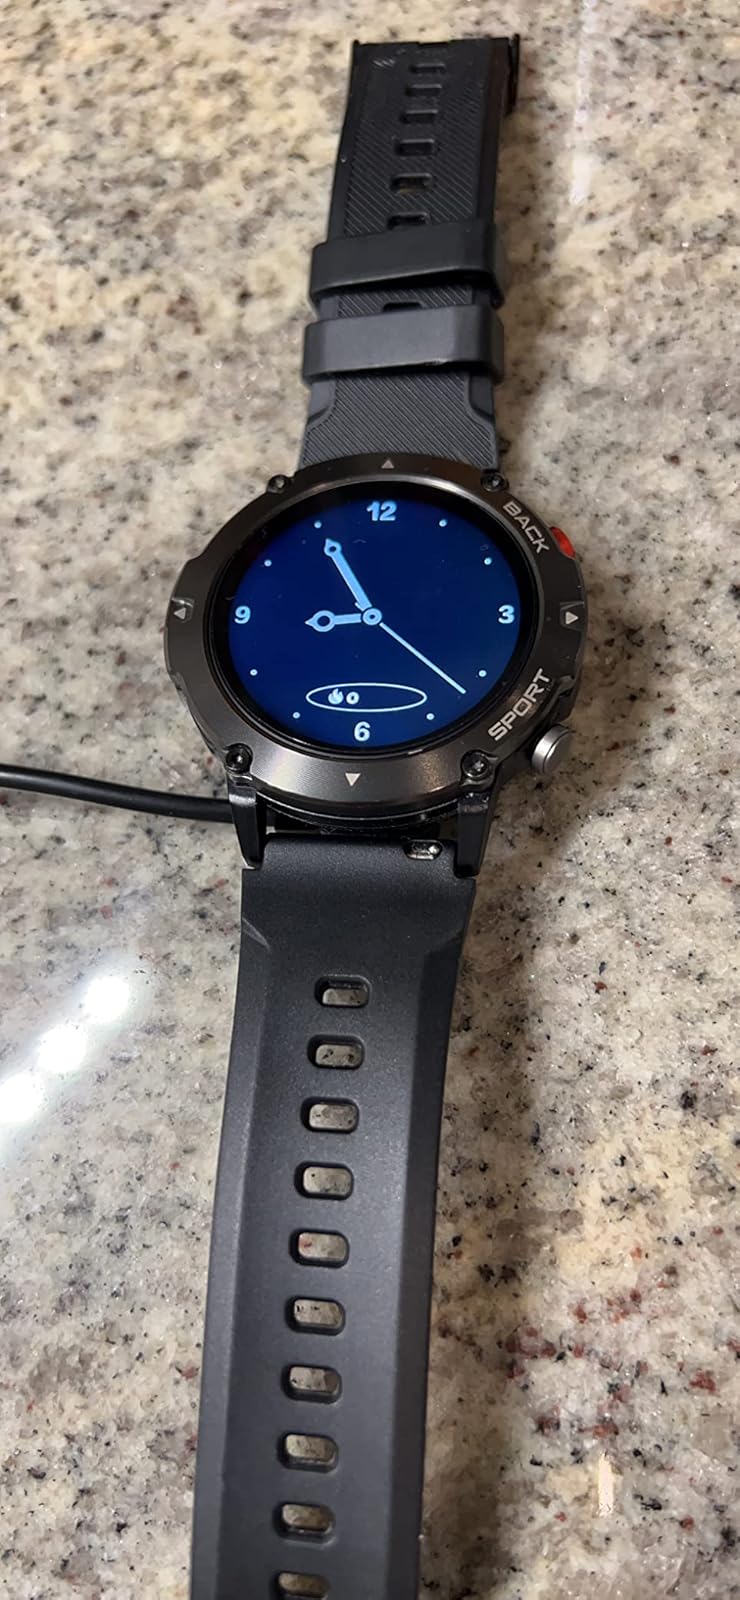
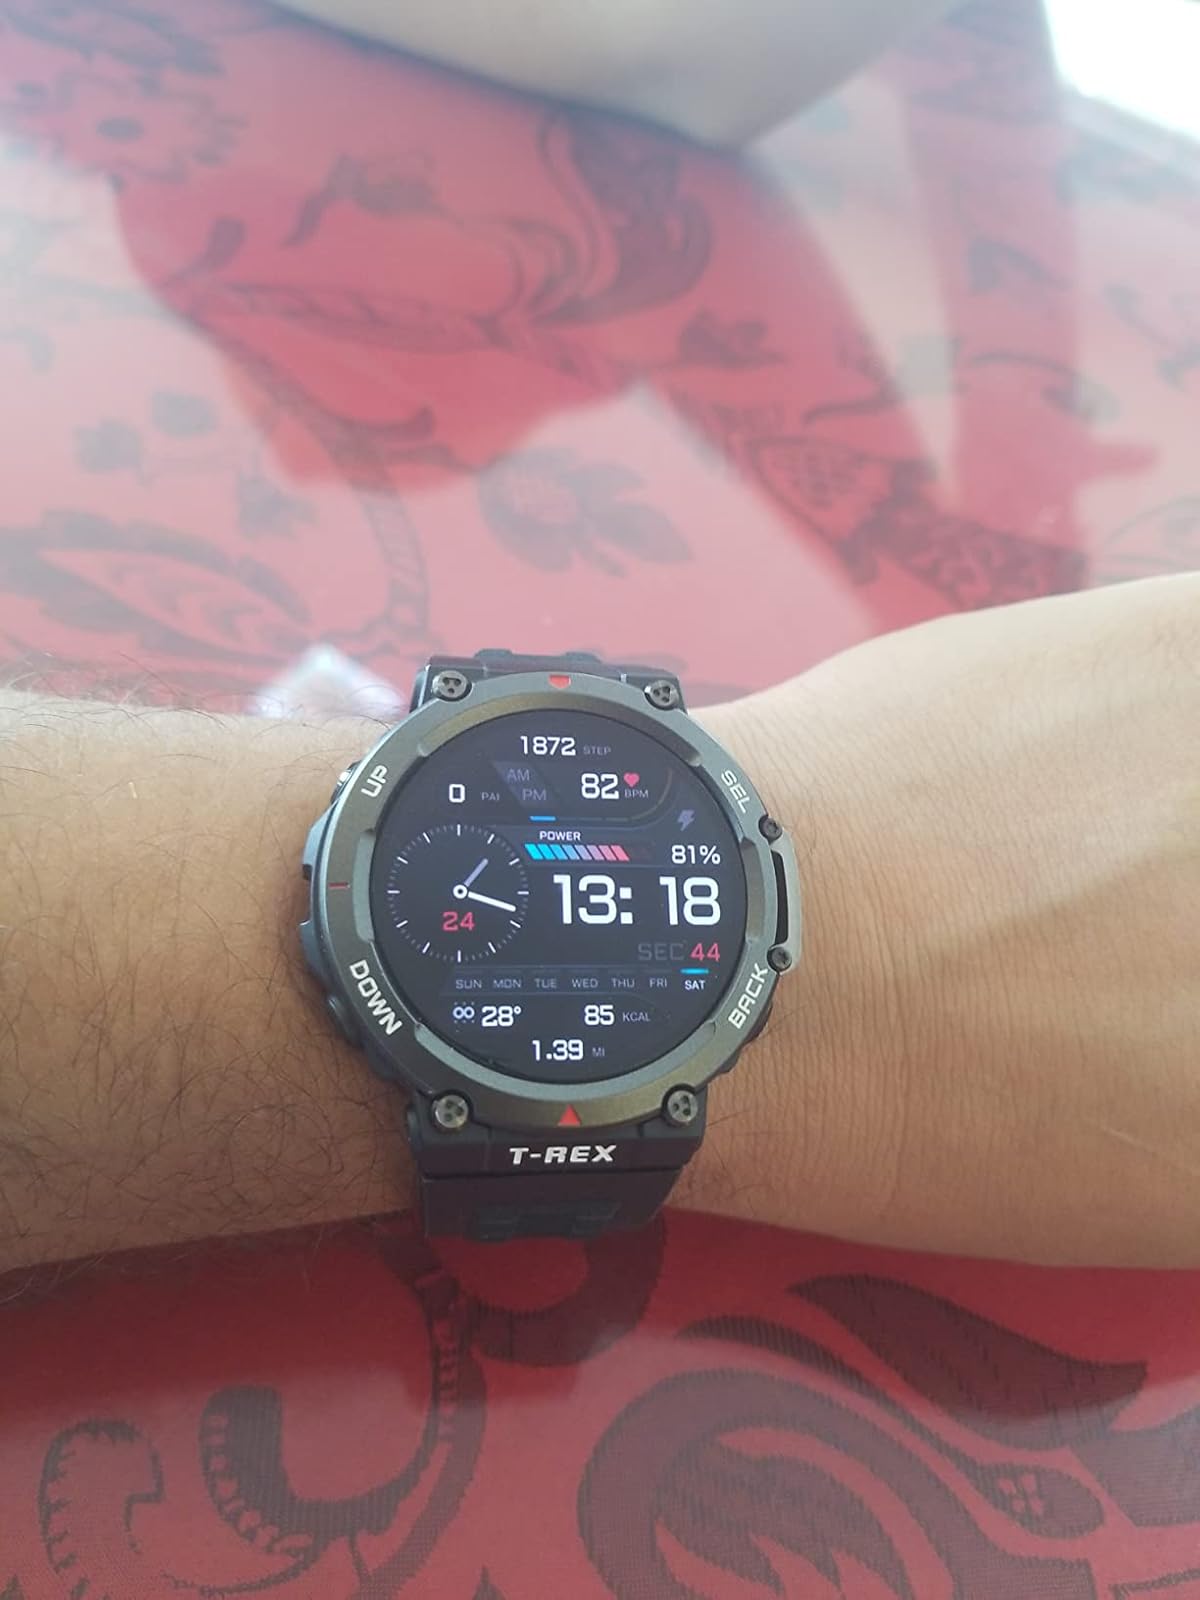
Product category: smartwatch
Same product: no